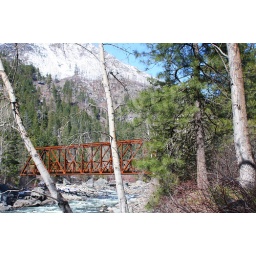
Old rusty walk bridge over the Wenatchee River.